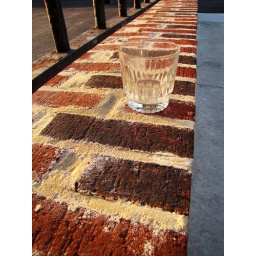
An abandoned glass on a brick wall in Fell's Point